Arantxa Rus

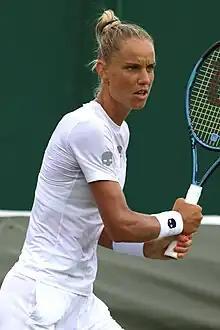
Rus at the 2023 Wimbledon Championships

She won one WTA Tour singles title at the 2023 Hamburg Open and four in doubles.